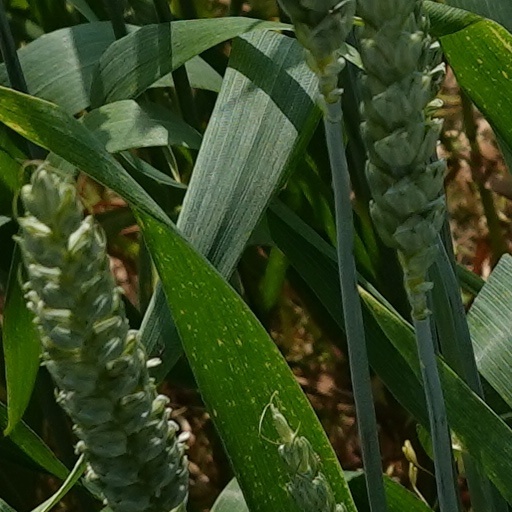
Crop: wheat